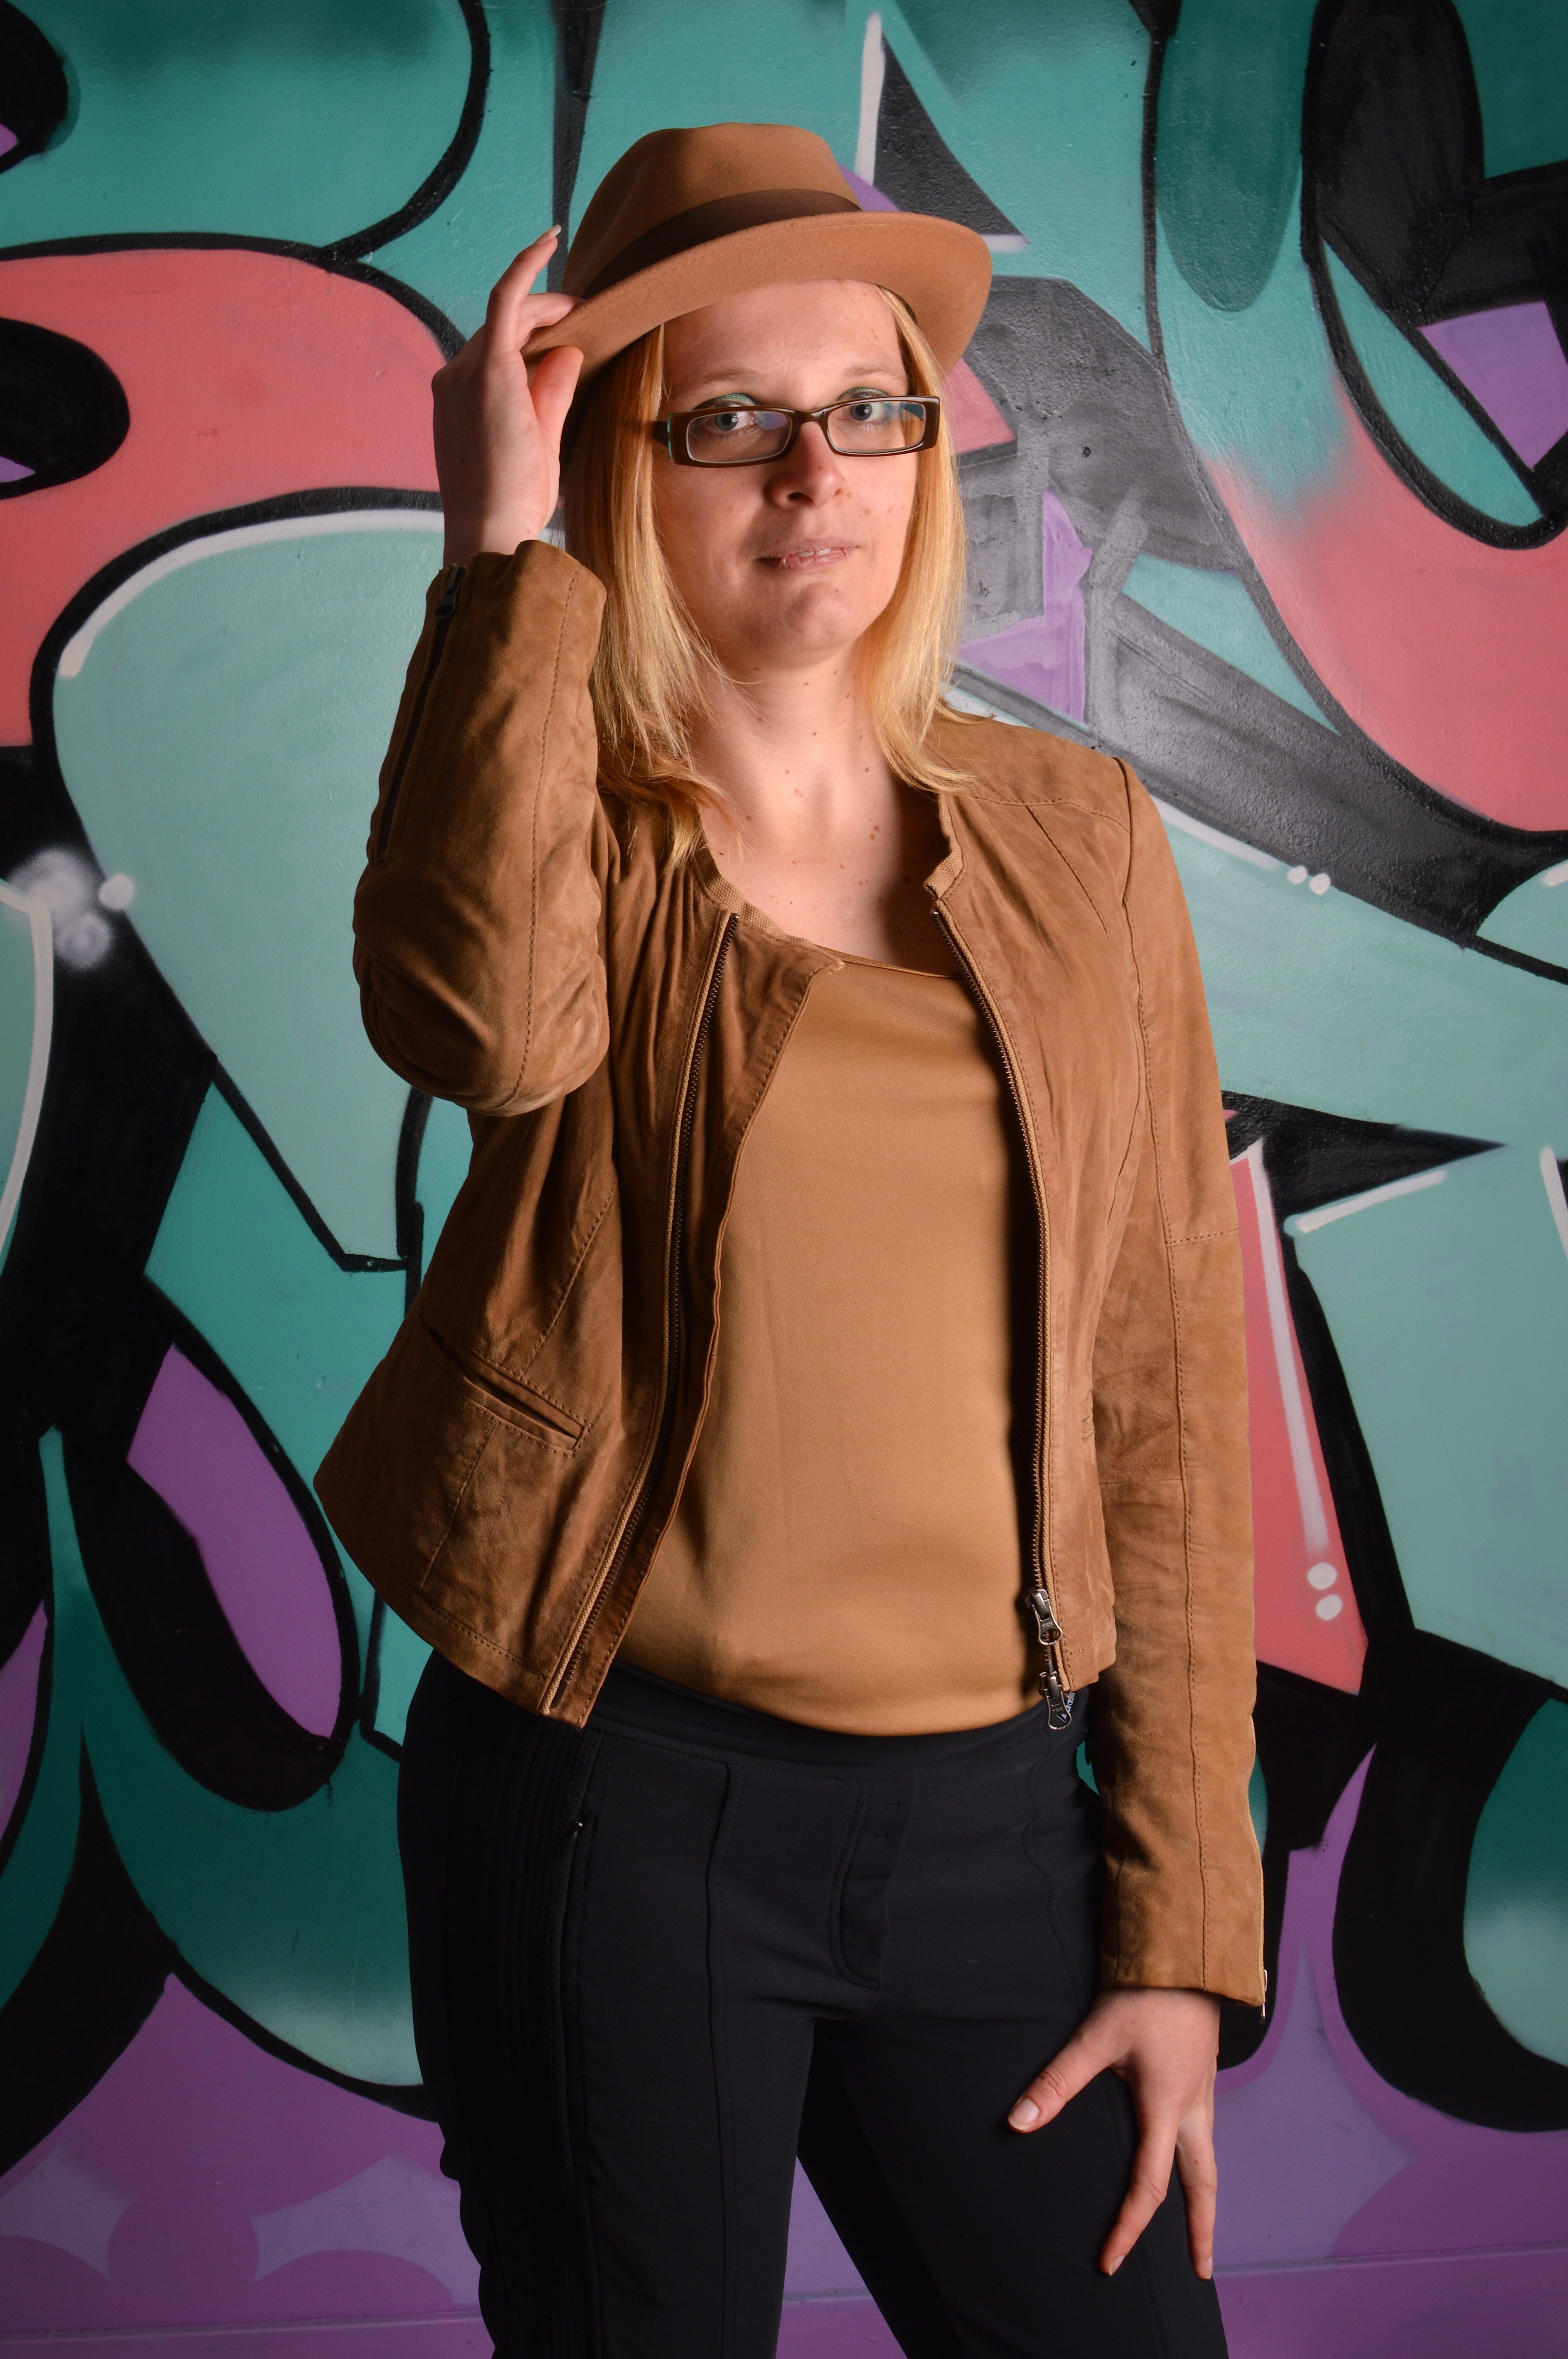
woman, carefree, model, young, spring, relax, color, balance, hat, fashion, rest, freedom, clothing, lady, happy, glasses, cowboy, beauty, inspiration, joy, beautiful, nice, soft, maid, luck, merry, satisfaction, positive, good luck, young lady, lively, positivity, fashion show